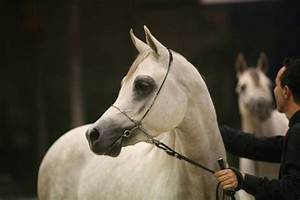
Label: cavallo